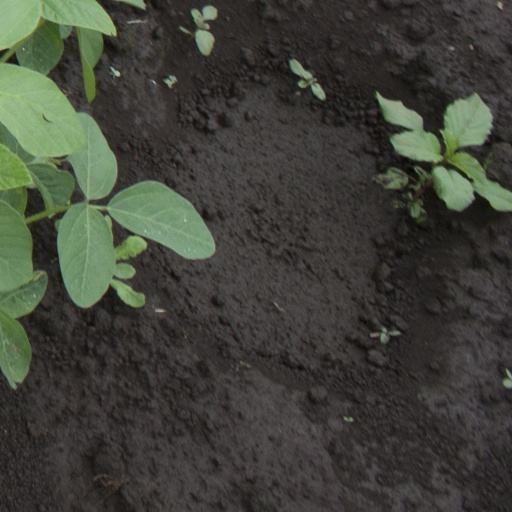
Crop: soybean